Tyler Armstrong

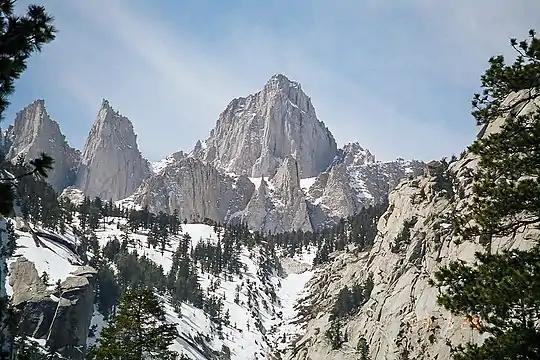
Mount Whitney is the highest in the lower 48

Armstrong climbed Mount Whitney in a single day on July 26, 2011. At 7 years old, he might be the youngest boy to climb the mountain, with a 6-year-old girl, summiting in 2018.